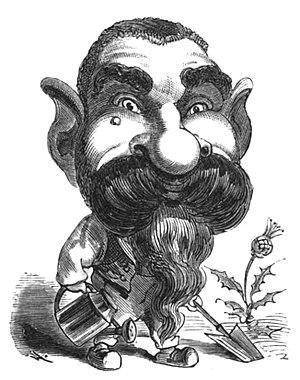
Portrait satirique de Alphonse Karr.
Jean Baptiste Alphonse Karr, né à Paris le 24 novembre 1808 et mort à Saint-Raphaël le 30 septembre 1890, est un romancier et journaliste français.